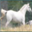
Label: horse